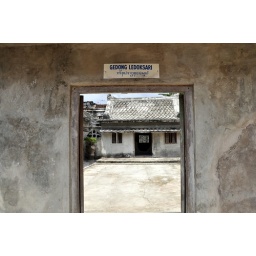
Tamansari The water castle near Kraton